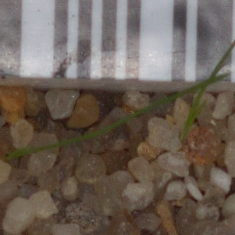
Label: loose_silkybent